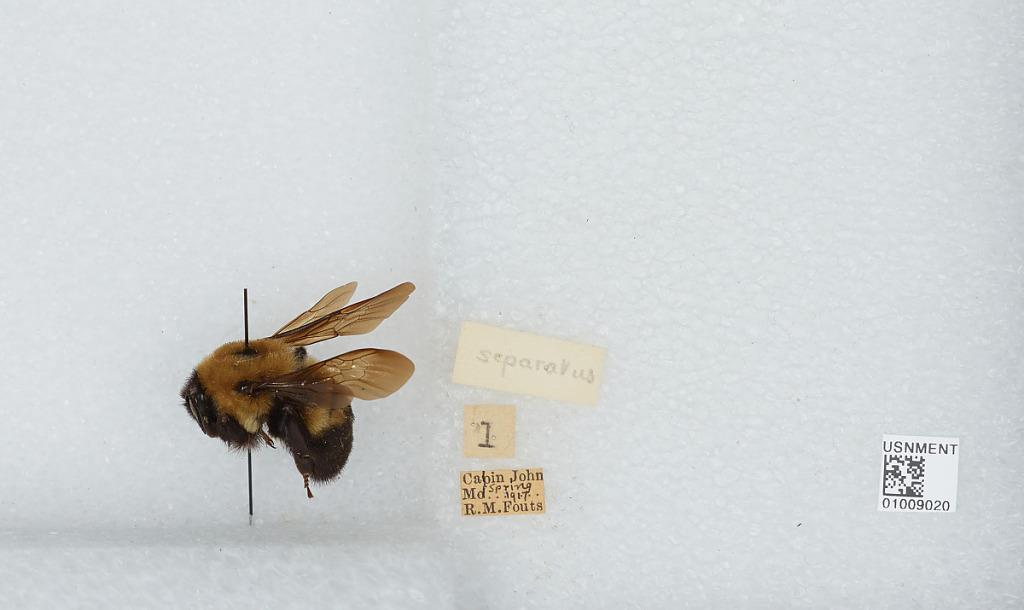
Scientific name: Bombus (Separatobombus) griseocollis (De Geer)
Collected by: R. Fouts
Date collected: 1917--
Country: United States
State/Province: Maryland
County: Montgomery
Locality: Cabin John
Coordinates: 38.9753, -77.1581